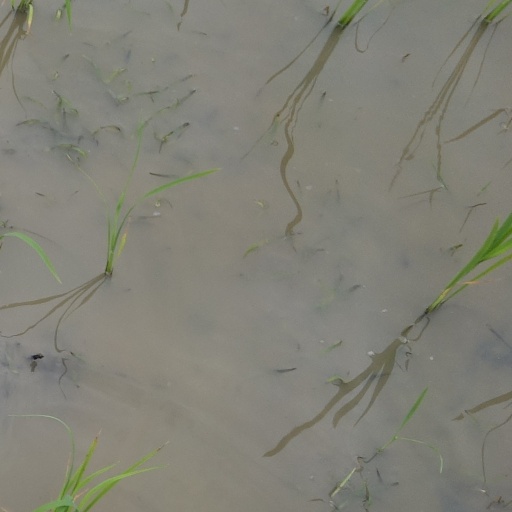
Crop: rice